Marcovaldo

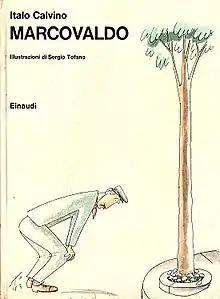
Cover of the first edition, published by Giulio Einaudi.

Marcovaldo is a collection of 20 short stories written by Italo Calvino. It was initially published, in 1963, as "Marcovaldo ovvero Le stagioni in città" ("Marcovaldo, or The Seasons in the City"). The first stories were written in the early 1950s.